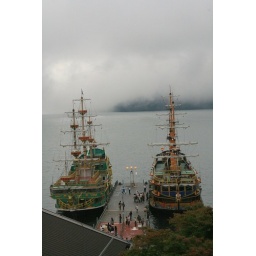
Pirate ships on lake in Hakone